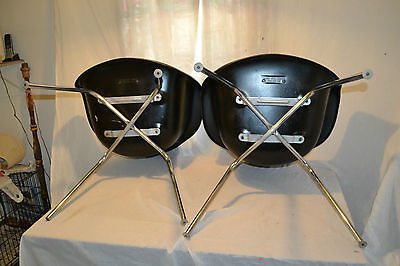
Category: chair